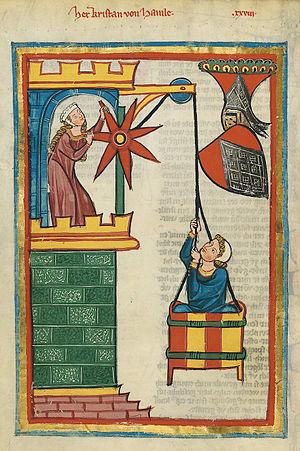
La littérature anglo-normande est une littérature composée dans la langue anglo-normande qui s’est développée au cours de la période allant de 1066 à 1204 lorsque le duc de Normandie était également roi d'Angleterre.
L'histoire des femmes au Moyen Âge est incomplète, puisque dans l'histoire, la plupart des textes sont écrits par des hommes et les femmes sont très peu évoquées. Plus nous remontons dans le passé, plus les informations sur les femmes sont partielles.
Un roman courtois est un long récit écrit au Moyen Âge en vers octosyllabiques ou en prose. Il met en scène des chevaliers qui combattent pour leurs dames. Les romans courtois représentent la notion d'amour courtois.